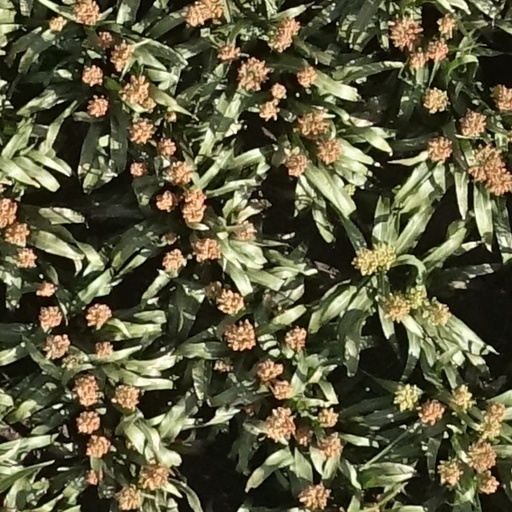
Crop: sorghum